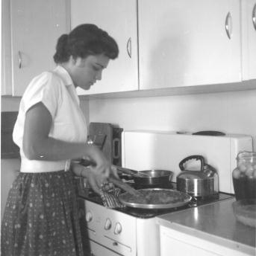
A woman cutting a pie on top of a stove in a kitchen.
Black and white photo of woman in circa 1950's dress cutting what appears to be a pizza on stove top.
An old black and white photo of a woman in the kitchen
A women who is in the kitchen baking a pie.
A LADY COOKING FOOD IN THE KITCHEN USING A WOODEN SPOON.